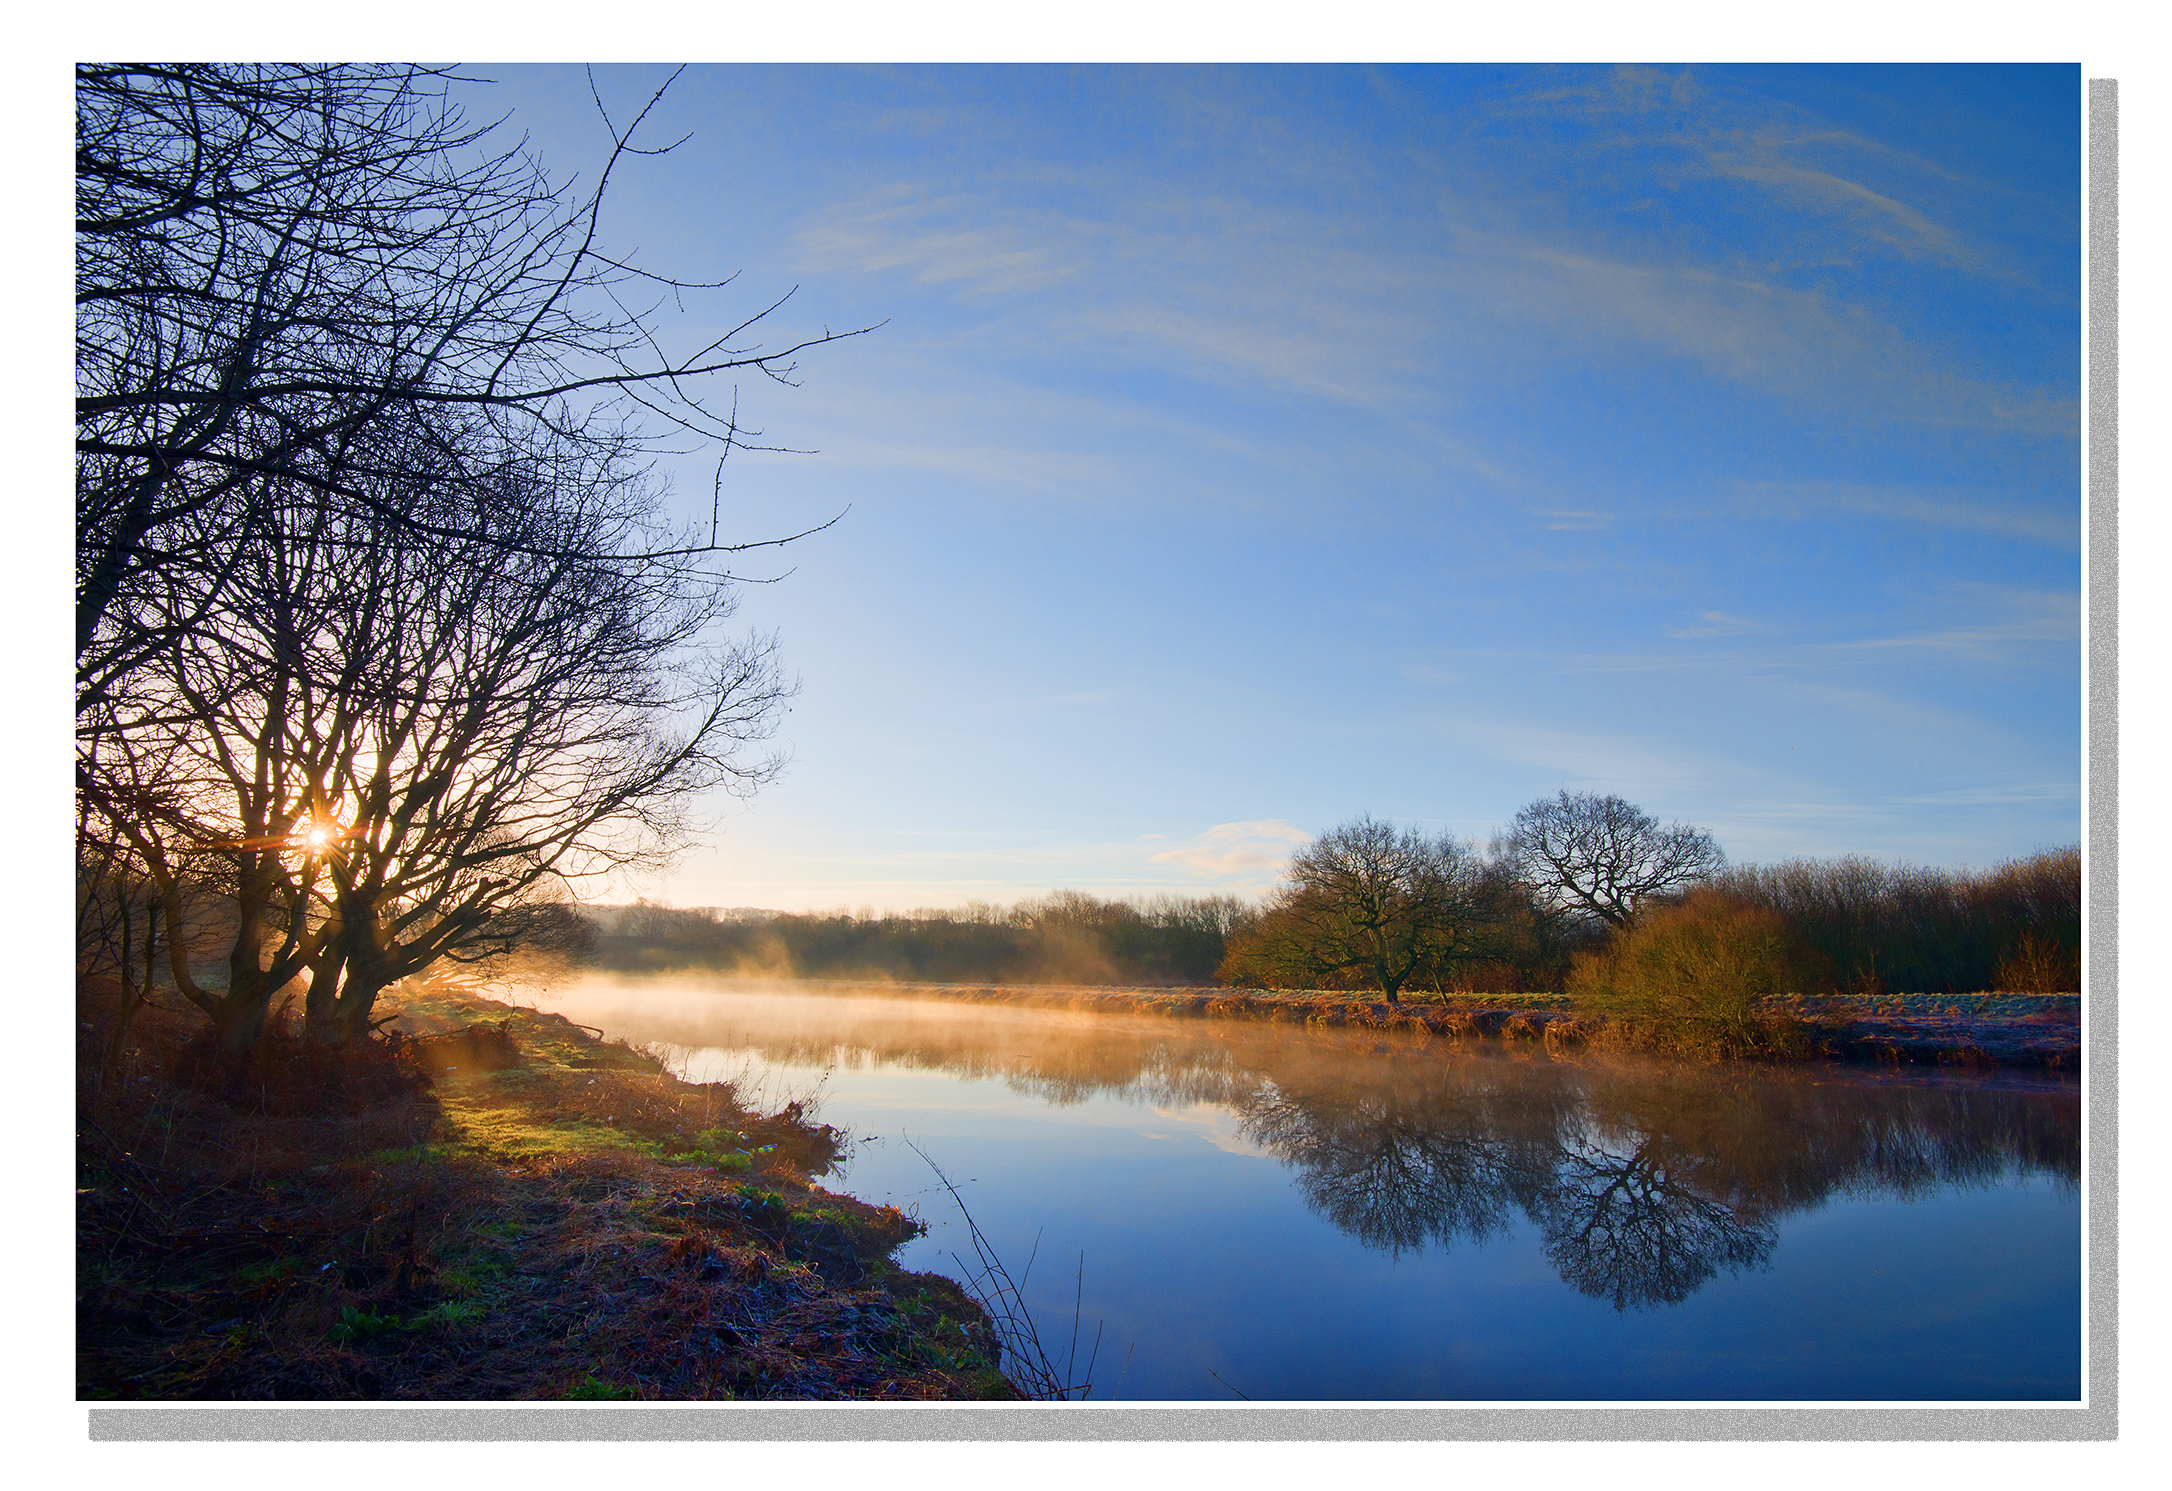
landscape, tree, water, sky, sun, sunrise, morning, star, lake, wet, river, stream, orange, spring, flow, reflection, nikon, yorkshire, seasons, wakefield, nikkor, tones, early, calder, blure